Hot Creek (Mono County)

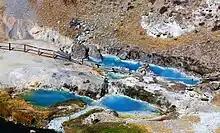
The Hot Creek Pools

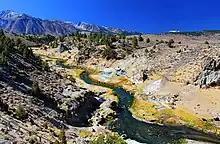
Hot Creek Panorama in the Summer

Hot Creek, starting as Mammoth Creek, is a stream in Mono County of eastern California, in the Western United States. It is within the Inyo National Forest.